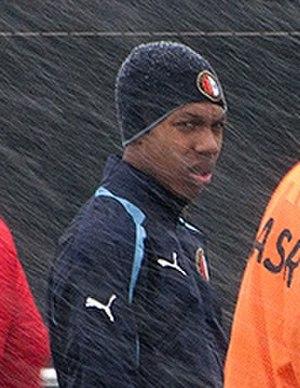
Jean-Paul Boëtius est un footballeur international néerlandais, évoluant au poste d'attaquant.